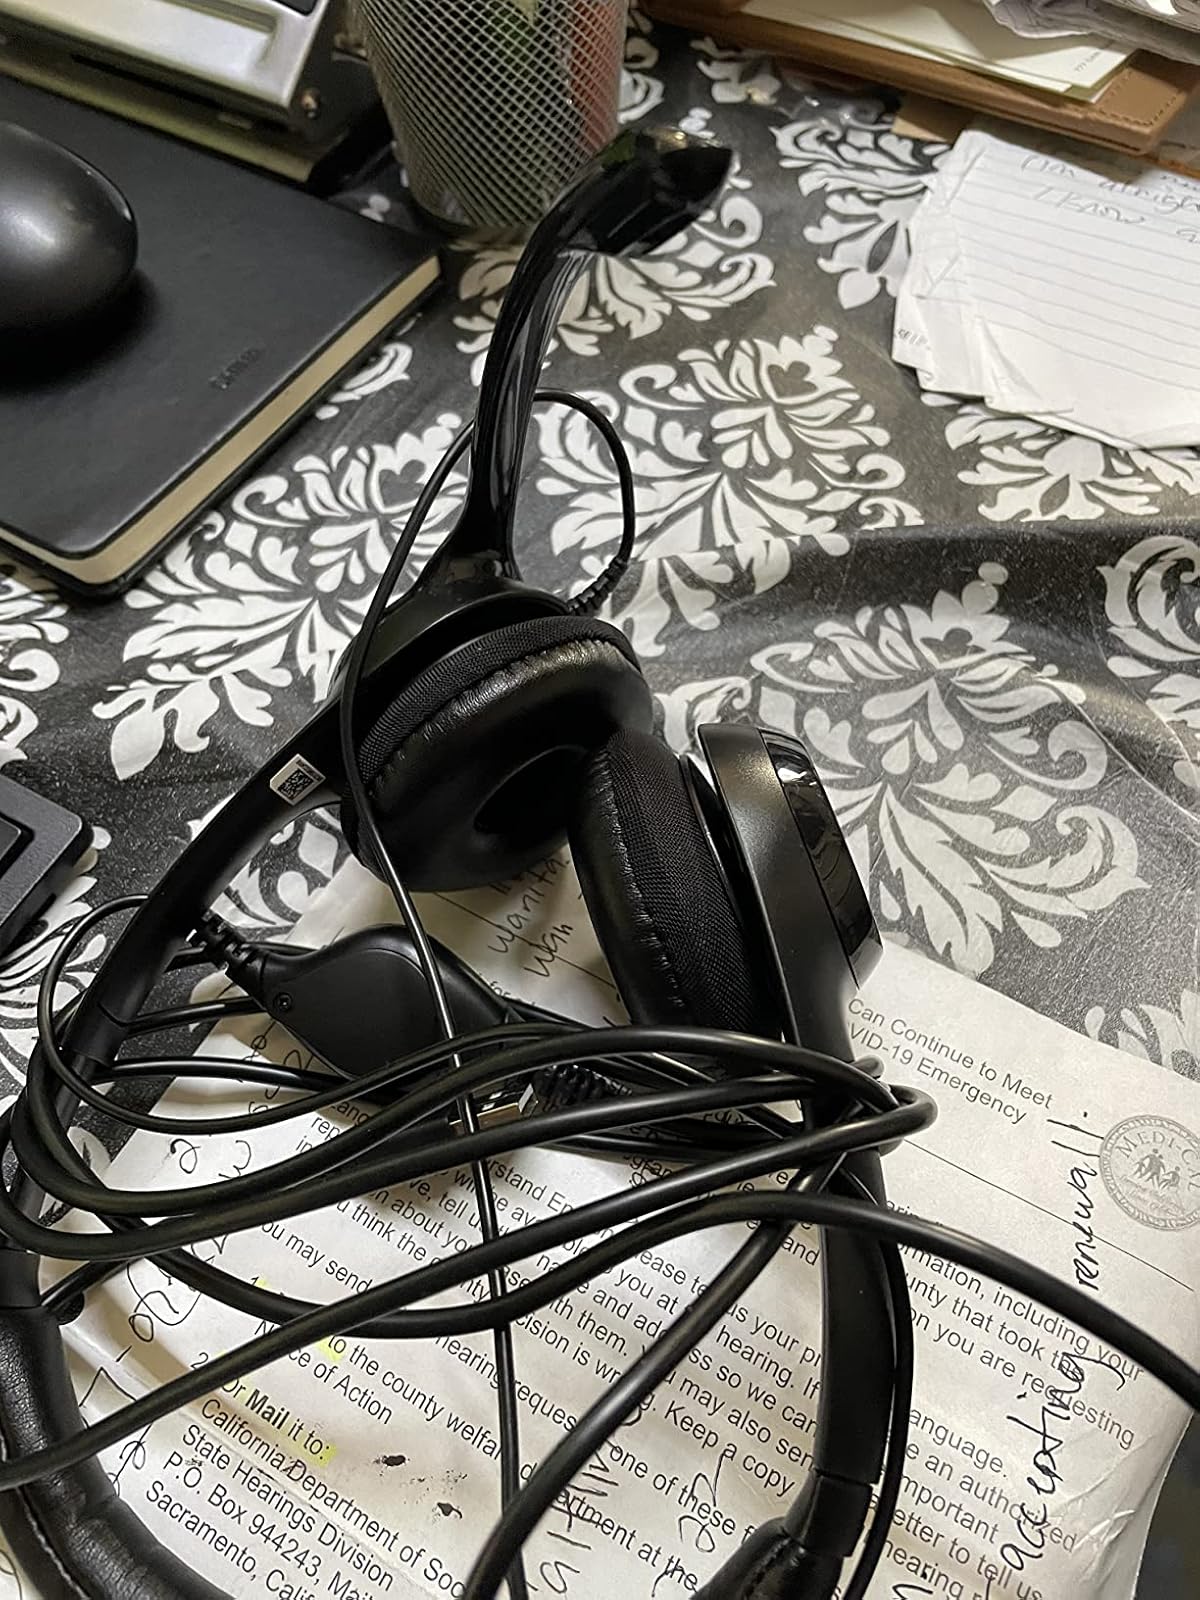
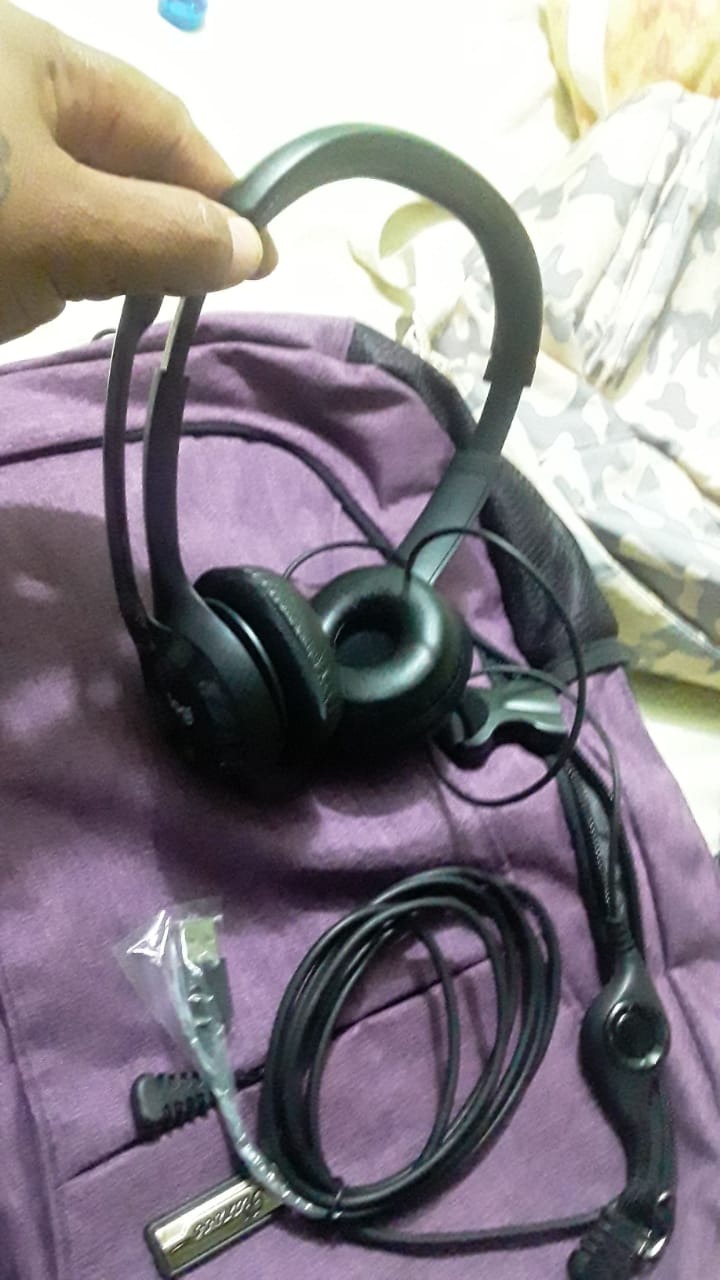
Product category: headphones
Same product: yes